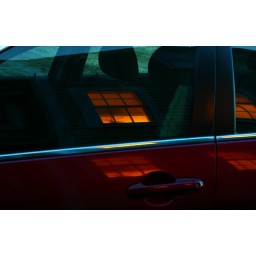
The house windows reflected twice in the car parked nearby--once in the car's windows and once on its shiny doors.